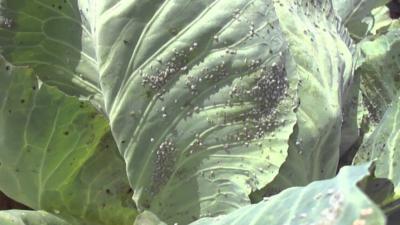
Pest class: cabbage_aphid